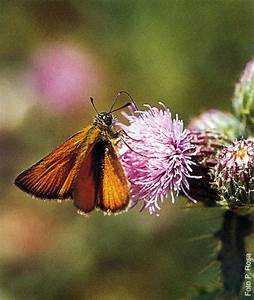
Label: butterfly